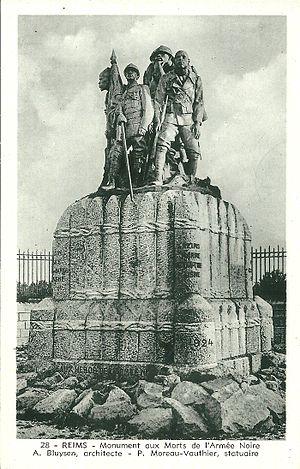
Monument aux morts de l'Armée noire - Reims- A.Bluysen, architecte &amp
Auguste Marie Joseph Bluysen est un architecte et décorateur français né le 5 juin 1868 à Corbeil-Essonnes, mort en 1952 à Louveciennes.
Gabriel Jean Paul Moreau, dit Paul Moreau-Vauthier, né le 26 novembre 1871 à Paris et mort le 2 février 1936 à Poitiers, est un sculpteur français.
Le Corps d'armée colonial est une unité de l'armée de terre de l'armée française.